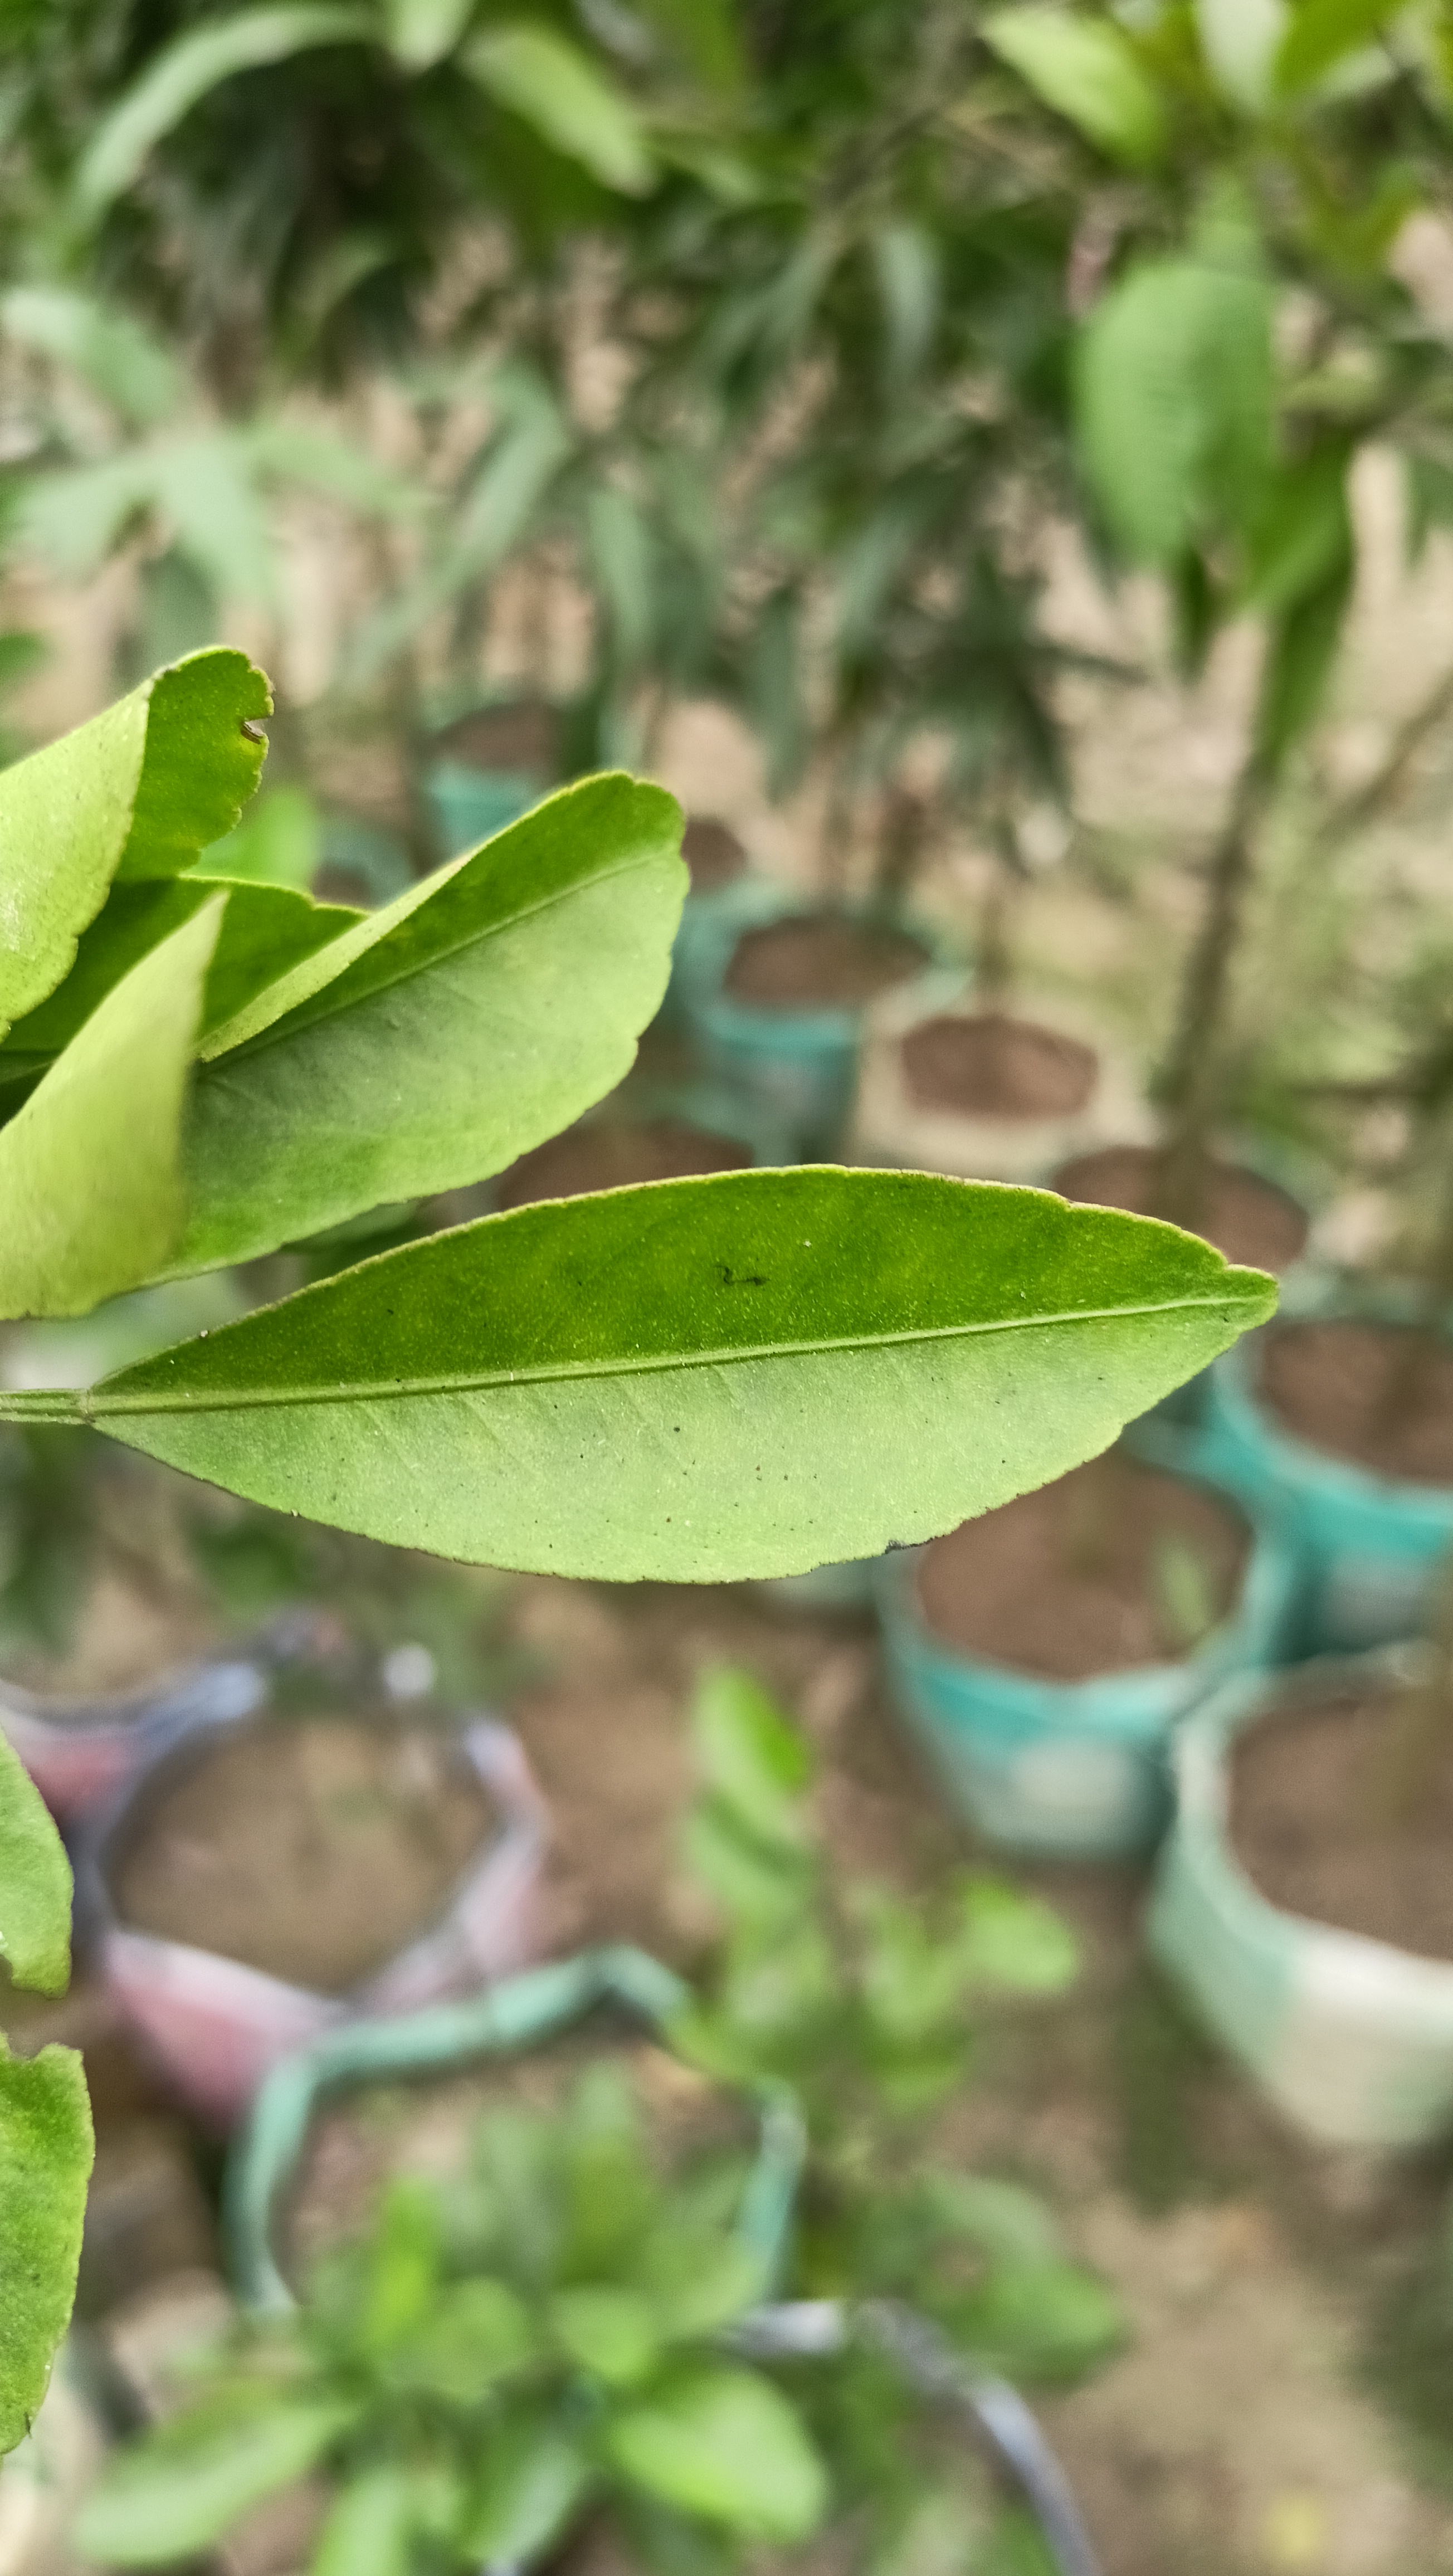
Mandarin leaf variety: Mandaring